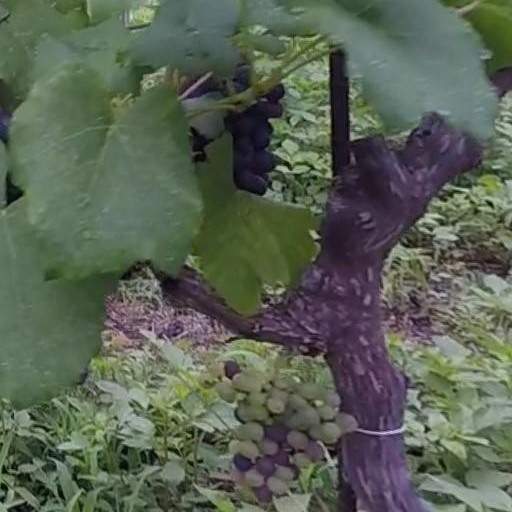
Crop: grape